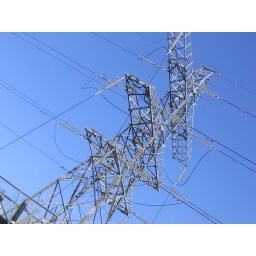
Electricity Pylon against a blue sky